Forests of Iran

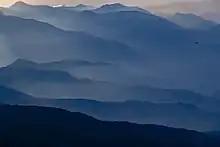
Forest mountains of Philband region in Mazandaran province

On January 26, 1963, forests were declared national according to the framework of the White Revolution. In accordance with the second principle of the White Revolution, about of forests and fields, known as green gold mines, were given to the government for national exploitation.